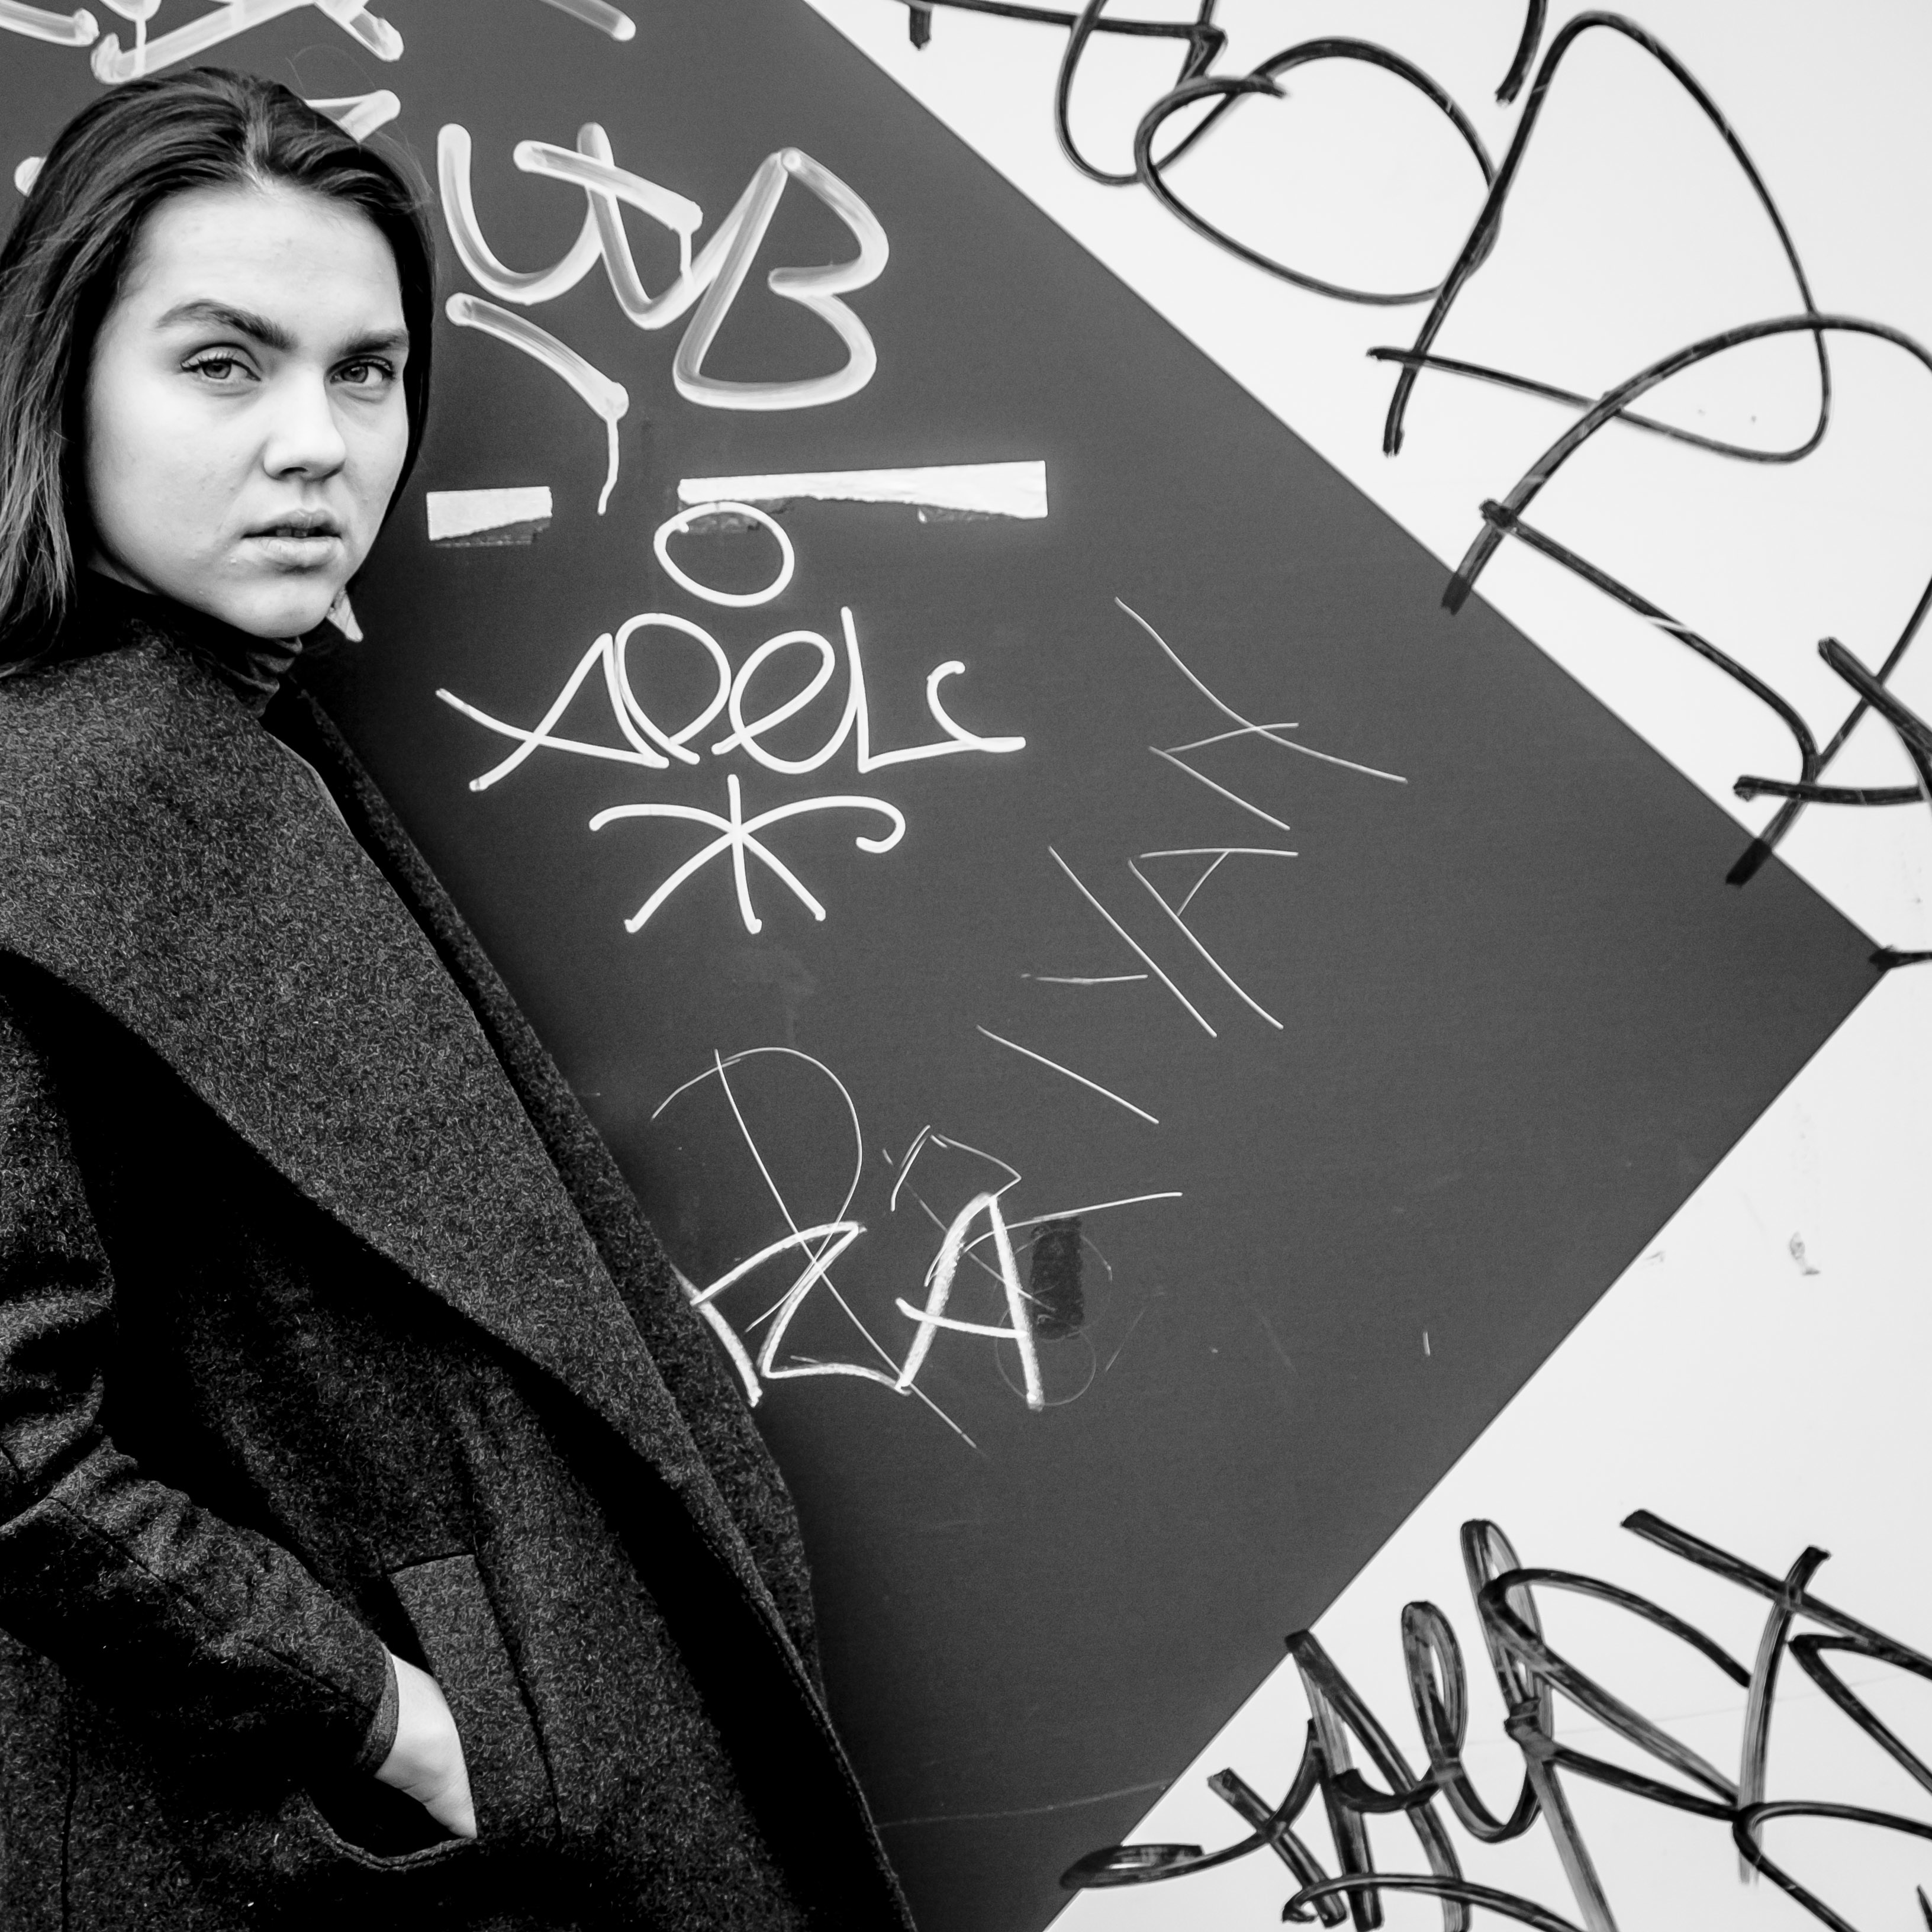
black and white, monochrome, font, sketch, drawing, illustration, calligraphy, monochrome photography, album cover